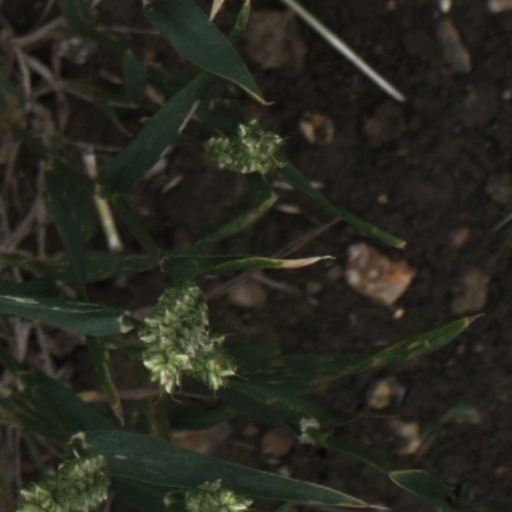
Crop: wheat